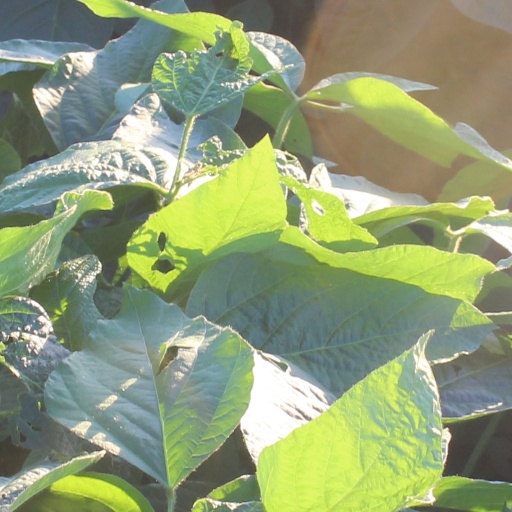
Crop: soybean